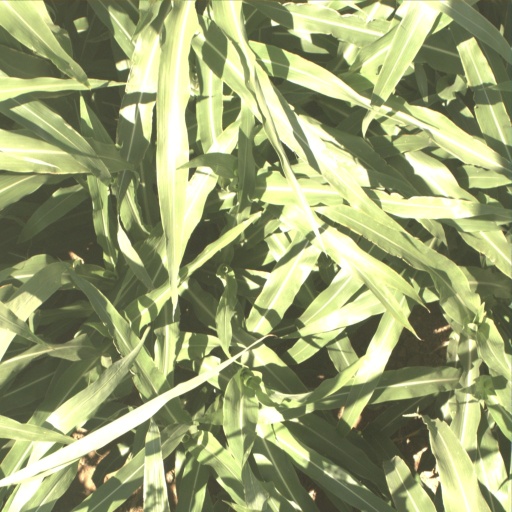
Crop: sorghum